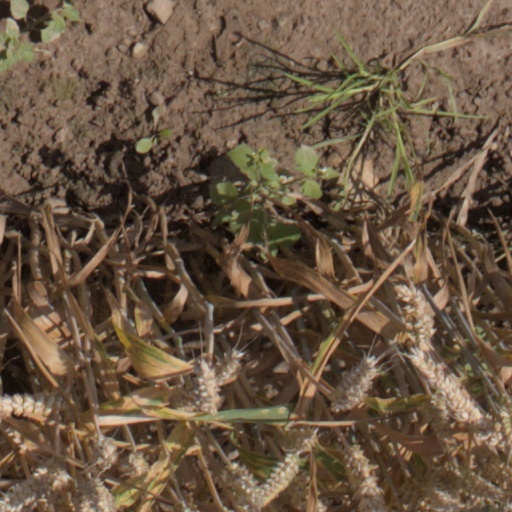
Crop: wheat